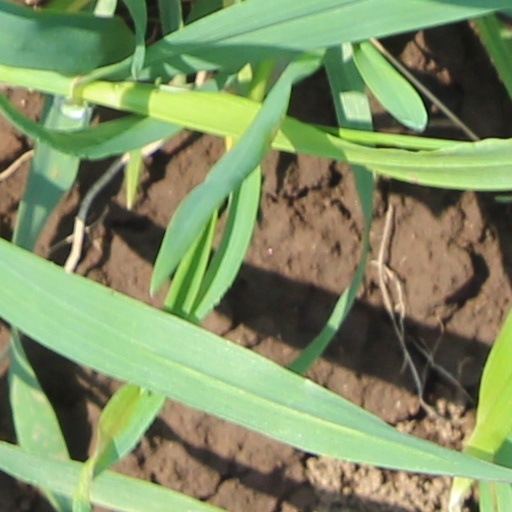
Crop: wheat